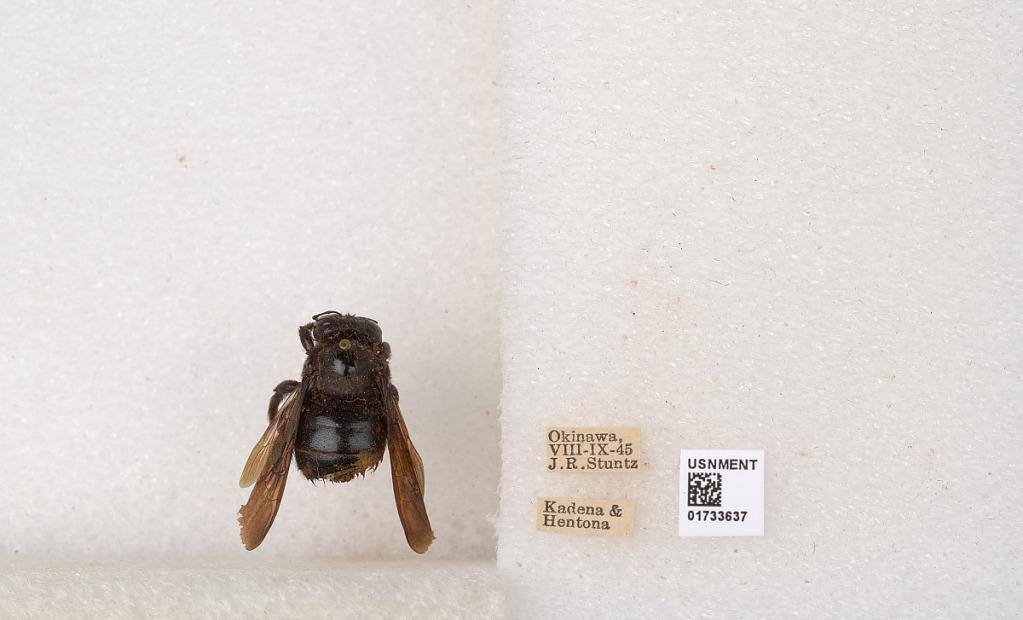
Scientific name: Xylocopa (Alloxylocopa) flavifrons Matsumura
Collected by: J. Stuntz
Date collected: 1945-8-1
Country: Japan
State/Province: Okinawa
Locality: Okinawa Island, Kadena & Hentona